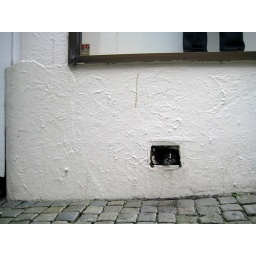
cat in the wall